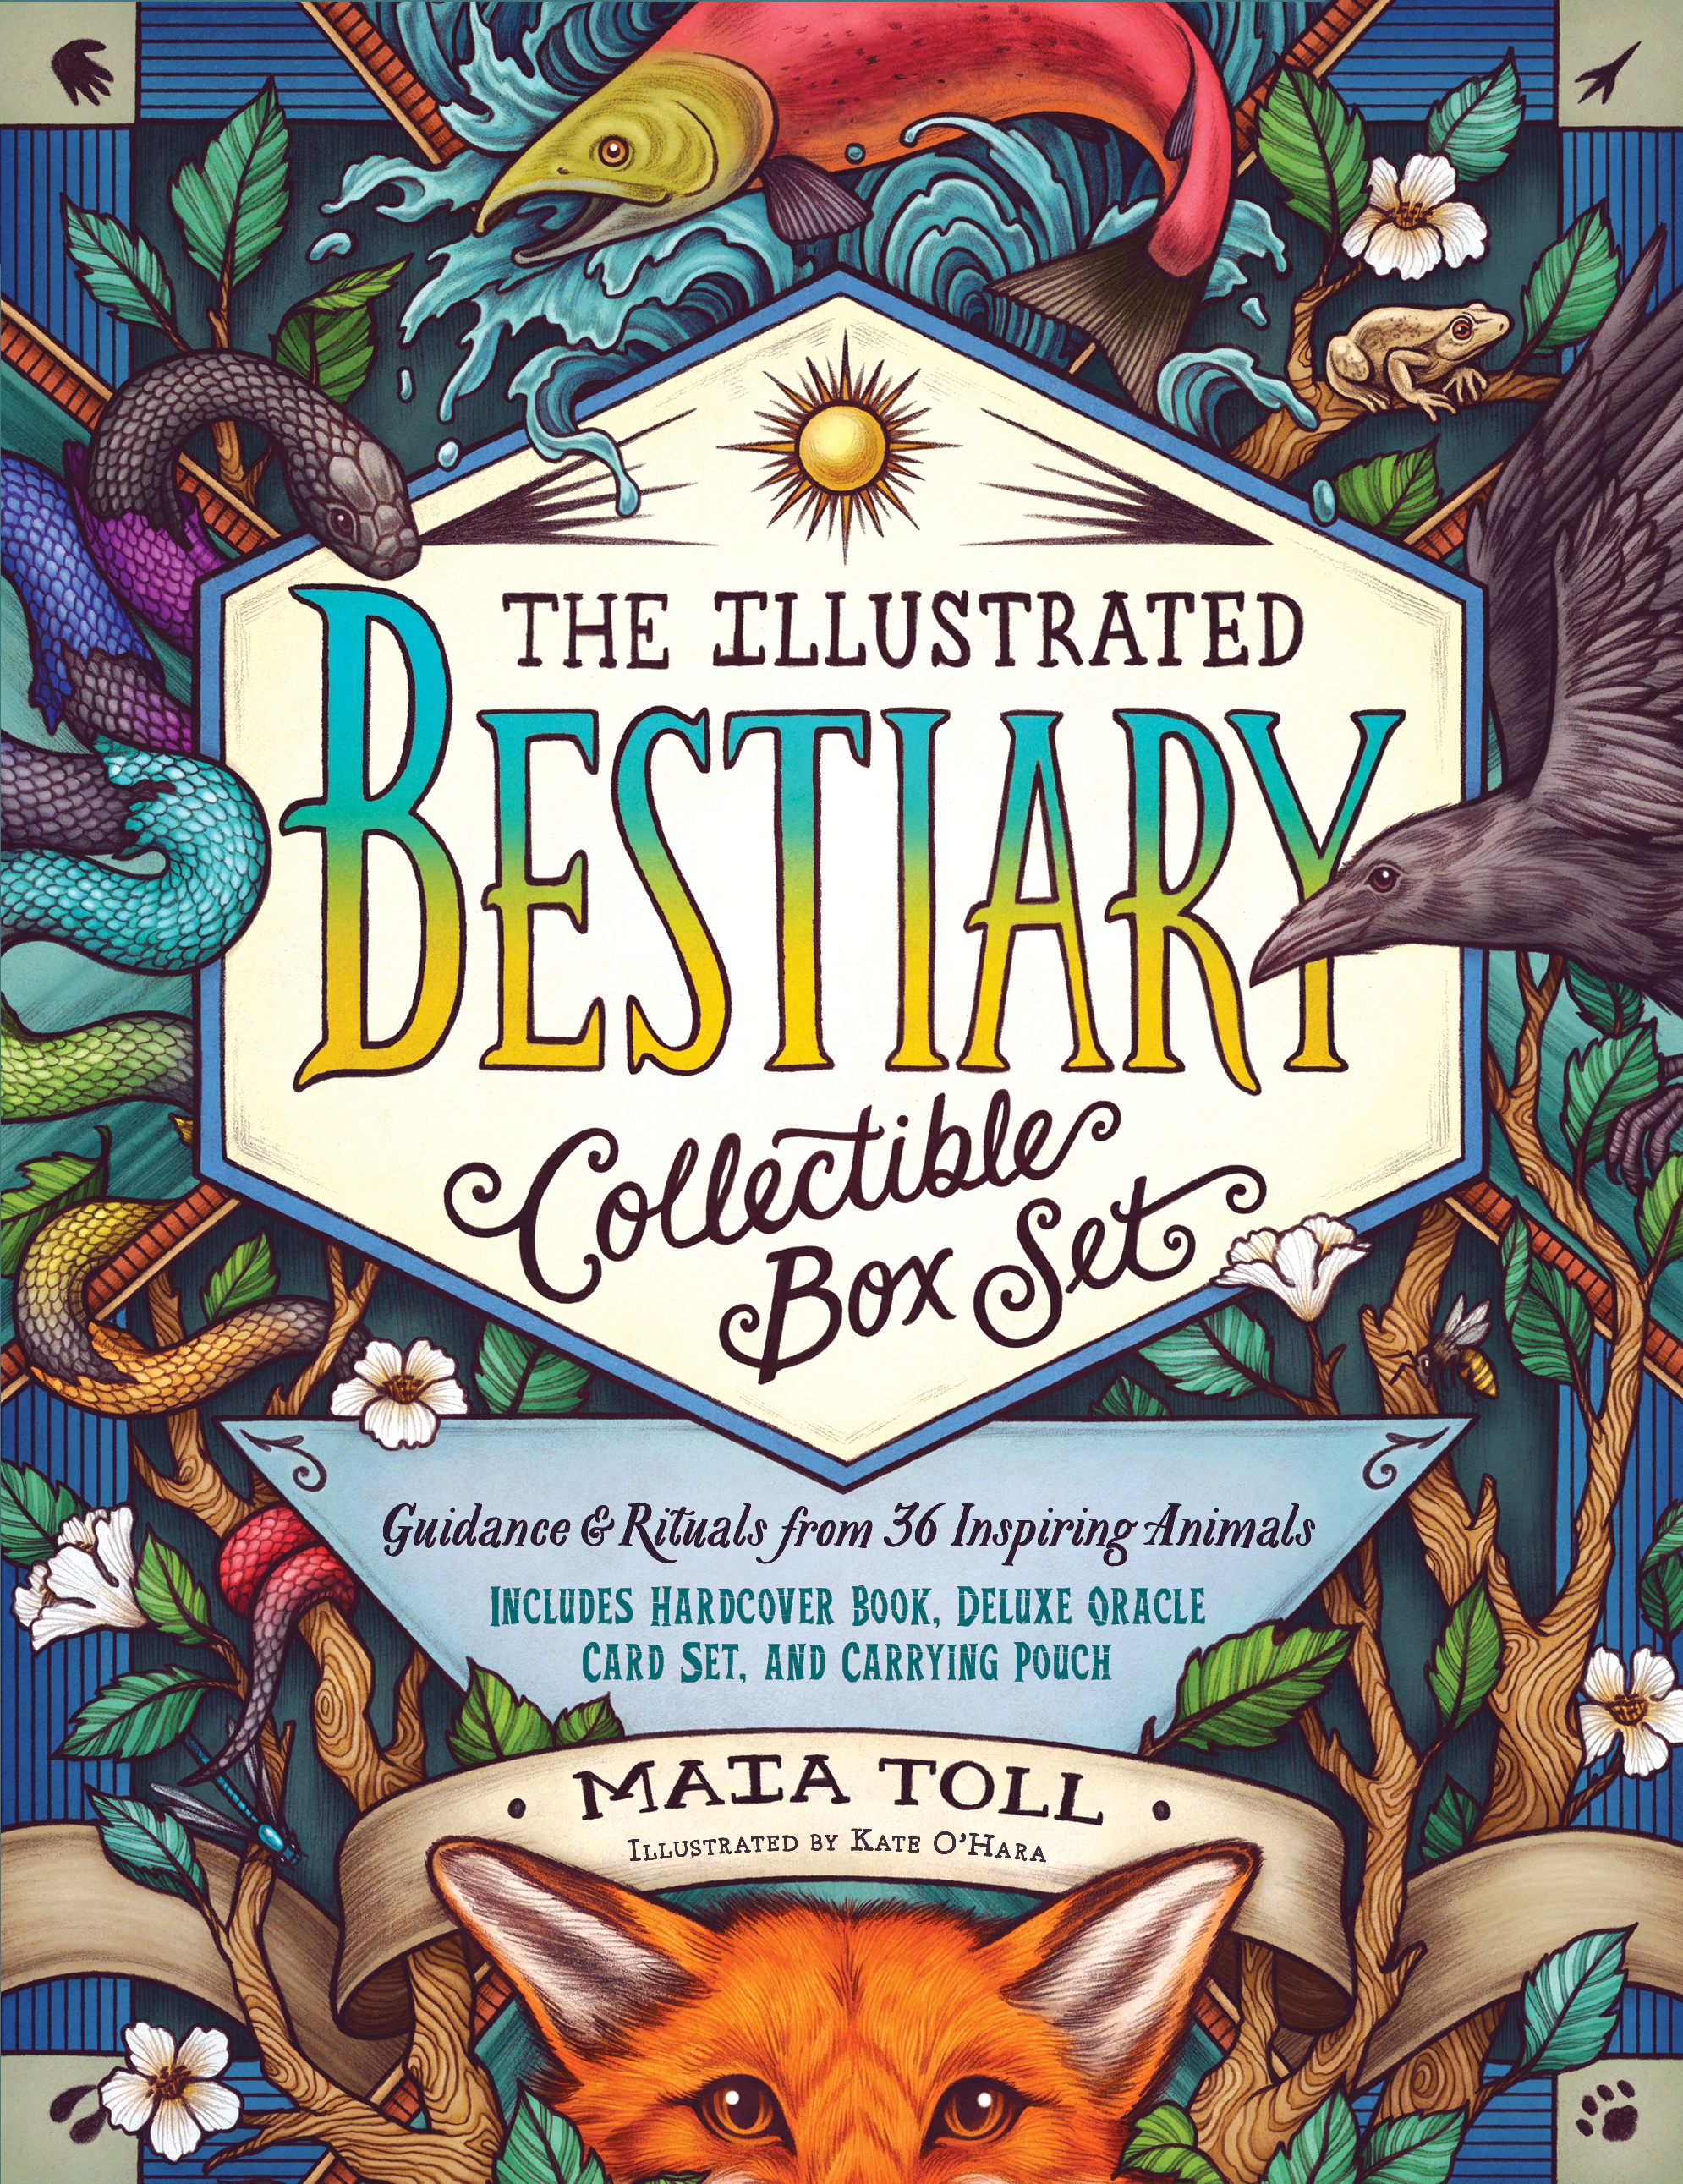
The Illustrated Bestiary Collectible Box Set
This collectible box set combines the second book in Maia Toll’s Wild Wisdom series, The Illustrated Bestiary , with a freestanding deck of 36 large, gilt-edged oracle cards and a cloth carrying bag for keeping animal wisdom close at hand. Together, the book and the cards explore the ancient, mystical connection between humans and other members of the animal kingdom, and guide readers in channeling animal energy through ritual and meditation. For fans of Toll’s insightful writing and Kate O’Hara’s beautiful art, as well as animal lovers and devotees of tarot, witchcraft, and mysticism, this special edition makes a truly distinctive gift. Also available in this transformative series: The Illustrated Herbiary, The Illustrated Bestiary, The Illustrated Crystallary, Maia Toll's Wild Wisdom Companion, The Illustrated Herbiary Collectible Box Set, The Illustrated Herbiary Oracle Cards, The Illustrated Bestiary Oracle Cards, The Illustrated Crystallary Oracle Cards, The Illustrated Herbiary Puzzle, The Illustrated Bestiary Puzzle, The Illustrated Crystallary Puzzle, and Maia Toll's Wild Wisdom Wall Calendar .
Brand: Storey Publishing, LLC
Category: Religious & Ceremonial > Religious Items > Tarot Cards